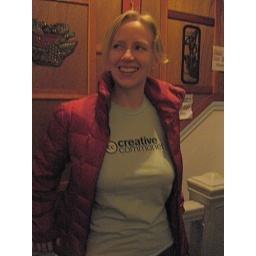
Sarah - in the new mint green Commoner shirt